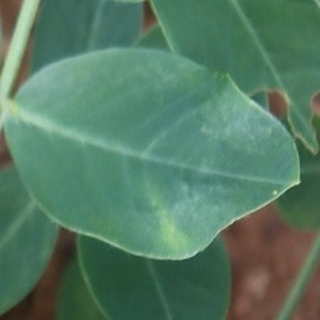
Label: healthy_groundnut